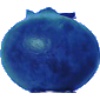
Label: huckleberry